Interlagos Circuit

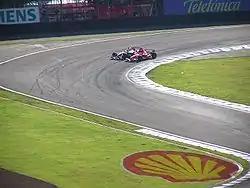
The first corner is the most popular overtaking spot. Michael Schumacher (red car) passes Kimi Räikkönen at the 2006 Brazilian GP.

One of the main characteristics of Interlagos is that it was not built on flat terrain, but follows the ups and downs of hilly ground, which makes it harder to drive and demands more power from the cars' engines. The races therefore can be tough on the car and physically demanding on the drivers, especially since the circuit runs counterclockwise, where the centrifugal forces in the many hard left turns push the drivers' necks to the right, instead of left as in most of the circuits on the F1 calendar. The hilly course is also a good feature for road cycling races, which are usually held at the circuit.